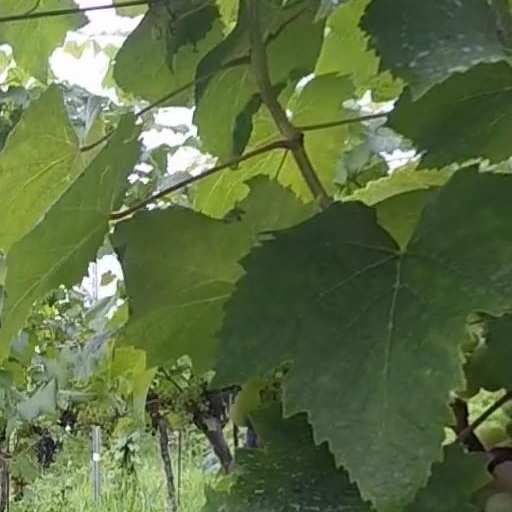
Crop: grape